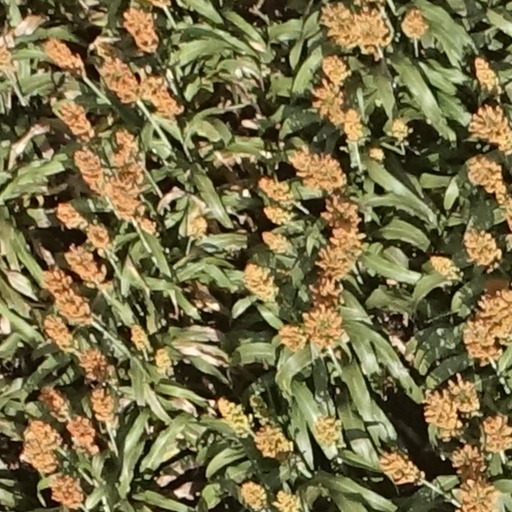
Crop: sorghum